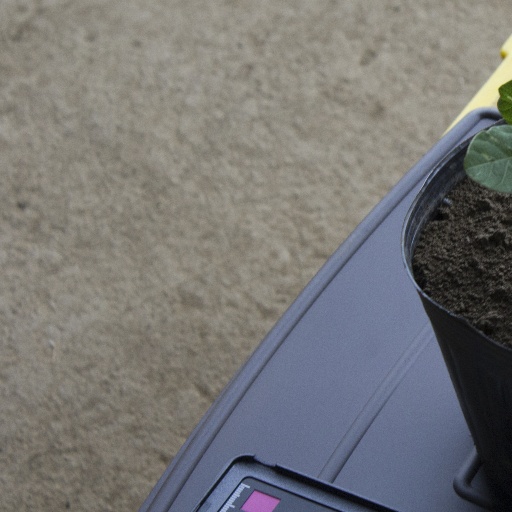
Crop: soybean